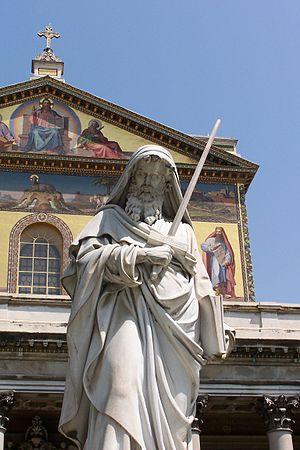
La Nouvelle évangélisation est un terme introduit par le pape Jean-Paul II au cours d'un voyage apostolique en Pologne, en 1979. Il l'a repris par la suite pour interpeller les Églises d'Amérique latine, ce, afin que les fidèles catholiques réaffirment leur foi dans le Christ. Il a également fait son apparition en Europe pour répondre à la sécularisation progressive de la société. La nouvelle évangélisation contraste avec l'évangélisation « traditionnelle » au sens où elle touche d'abord les pays de vieille tradition chrétienne.